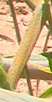
Label: Wheat___Brown_Rust